Melayu Kingdom

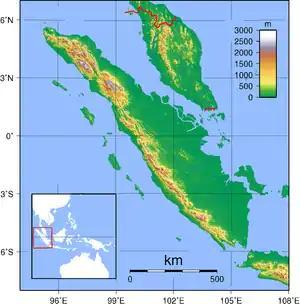
The Topography of Sumatra shows the Barisan Mountains running from north to the south.

Another theory holds that it originated from the Tamil words "Malay" and "ur" meaning "mountain or cave" and "city, land", respectively. It could possibly referred to Barisan Mountains, the mountain range in Sumatra.